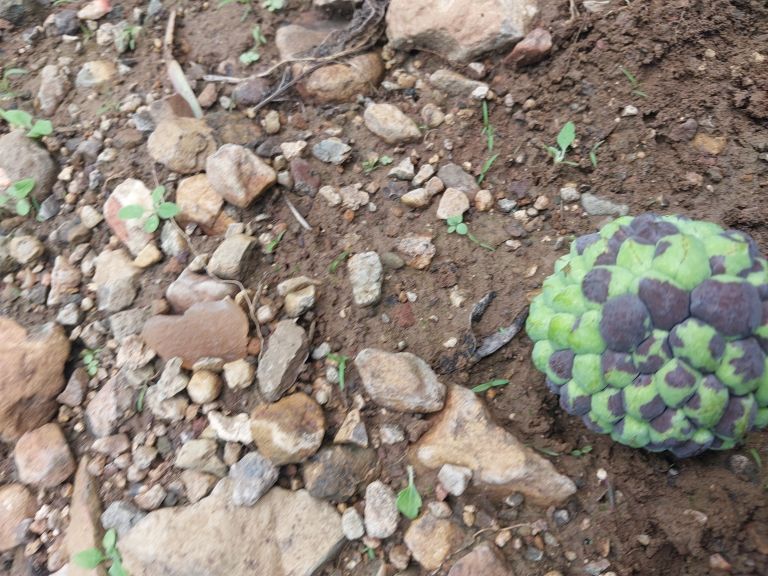
Disease label: Diplodia Rot